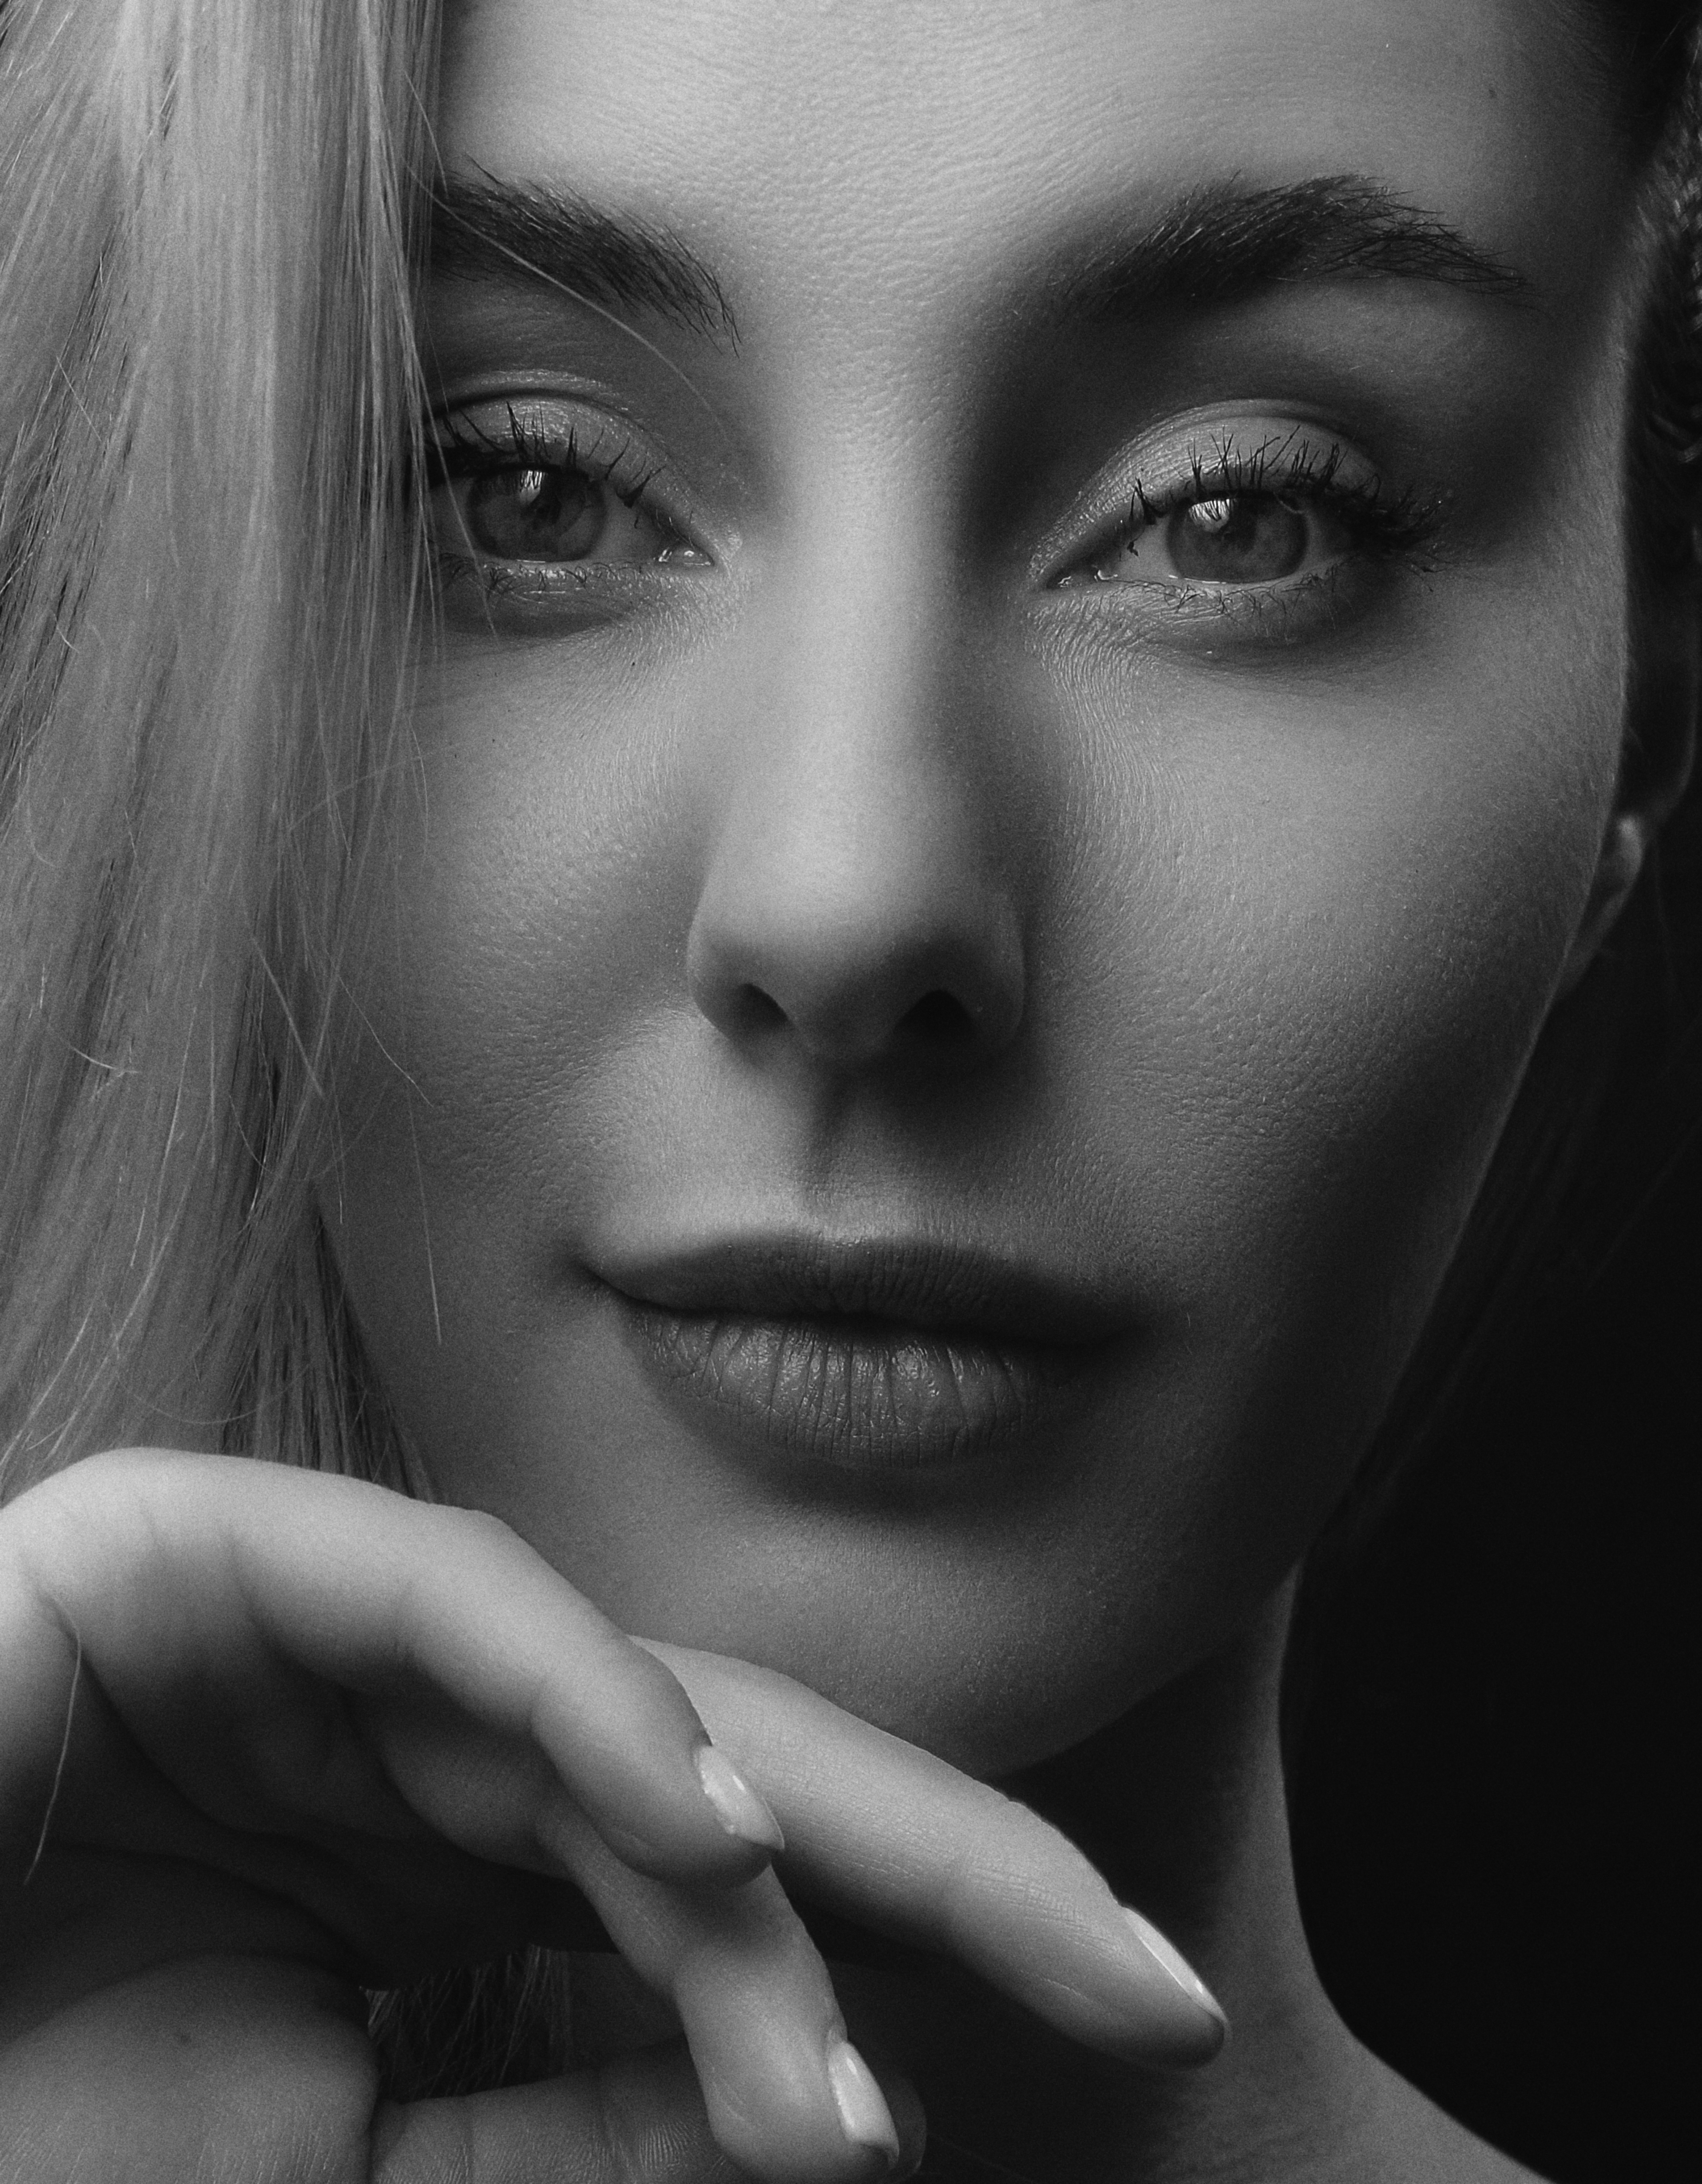
portrait, girl, body, retro, face, beautiful, look, studio, monochrome, donate, nose, cheek, skin, lip, chin, mouth, eyebrow, eyelash, facial expression, eye liner, lipstick, organ, black, flash photography, jaw, iris, gesture, black and white, style, makeover, Tints and shades, beauty, monochrome photography, blond, art, eye shadow, Step cutting, eyelash extensions, darkness, nail, stock photography, portrait photography, layered hair, art model, nail care, photo shoot, illustration, model, photography, mascara, fashion model